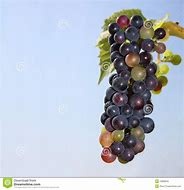
Label: grape